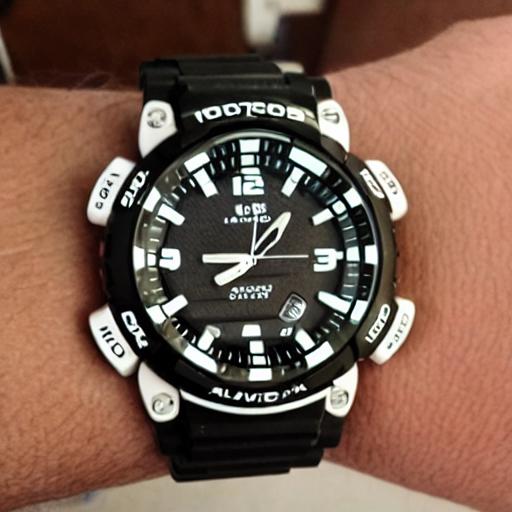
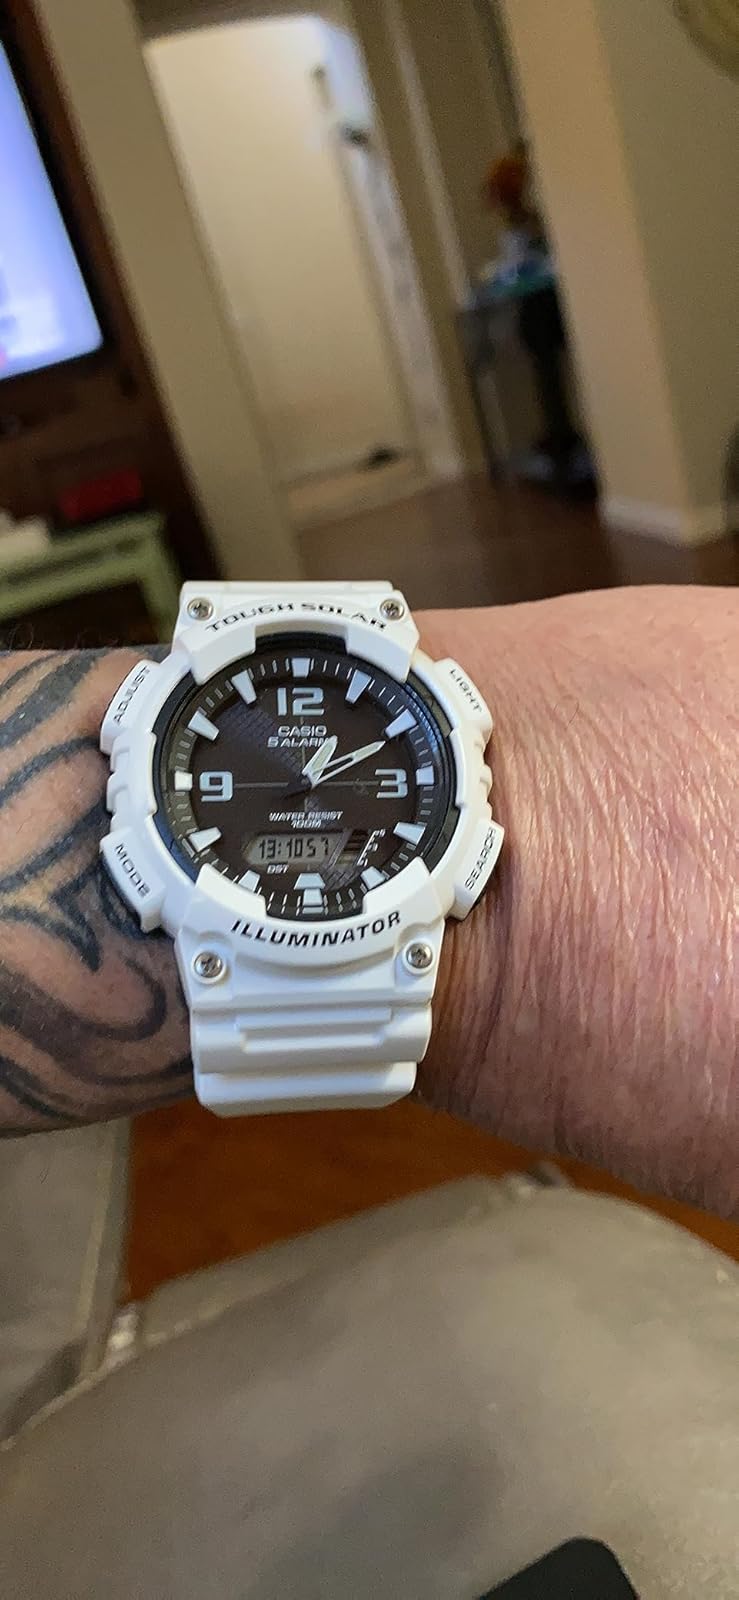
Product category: accessories_watch
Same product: no